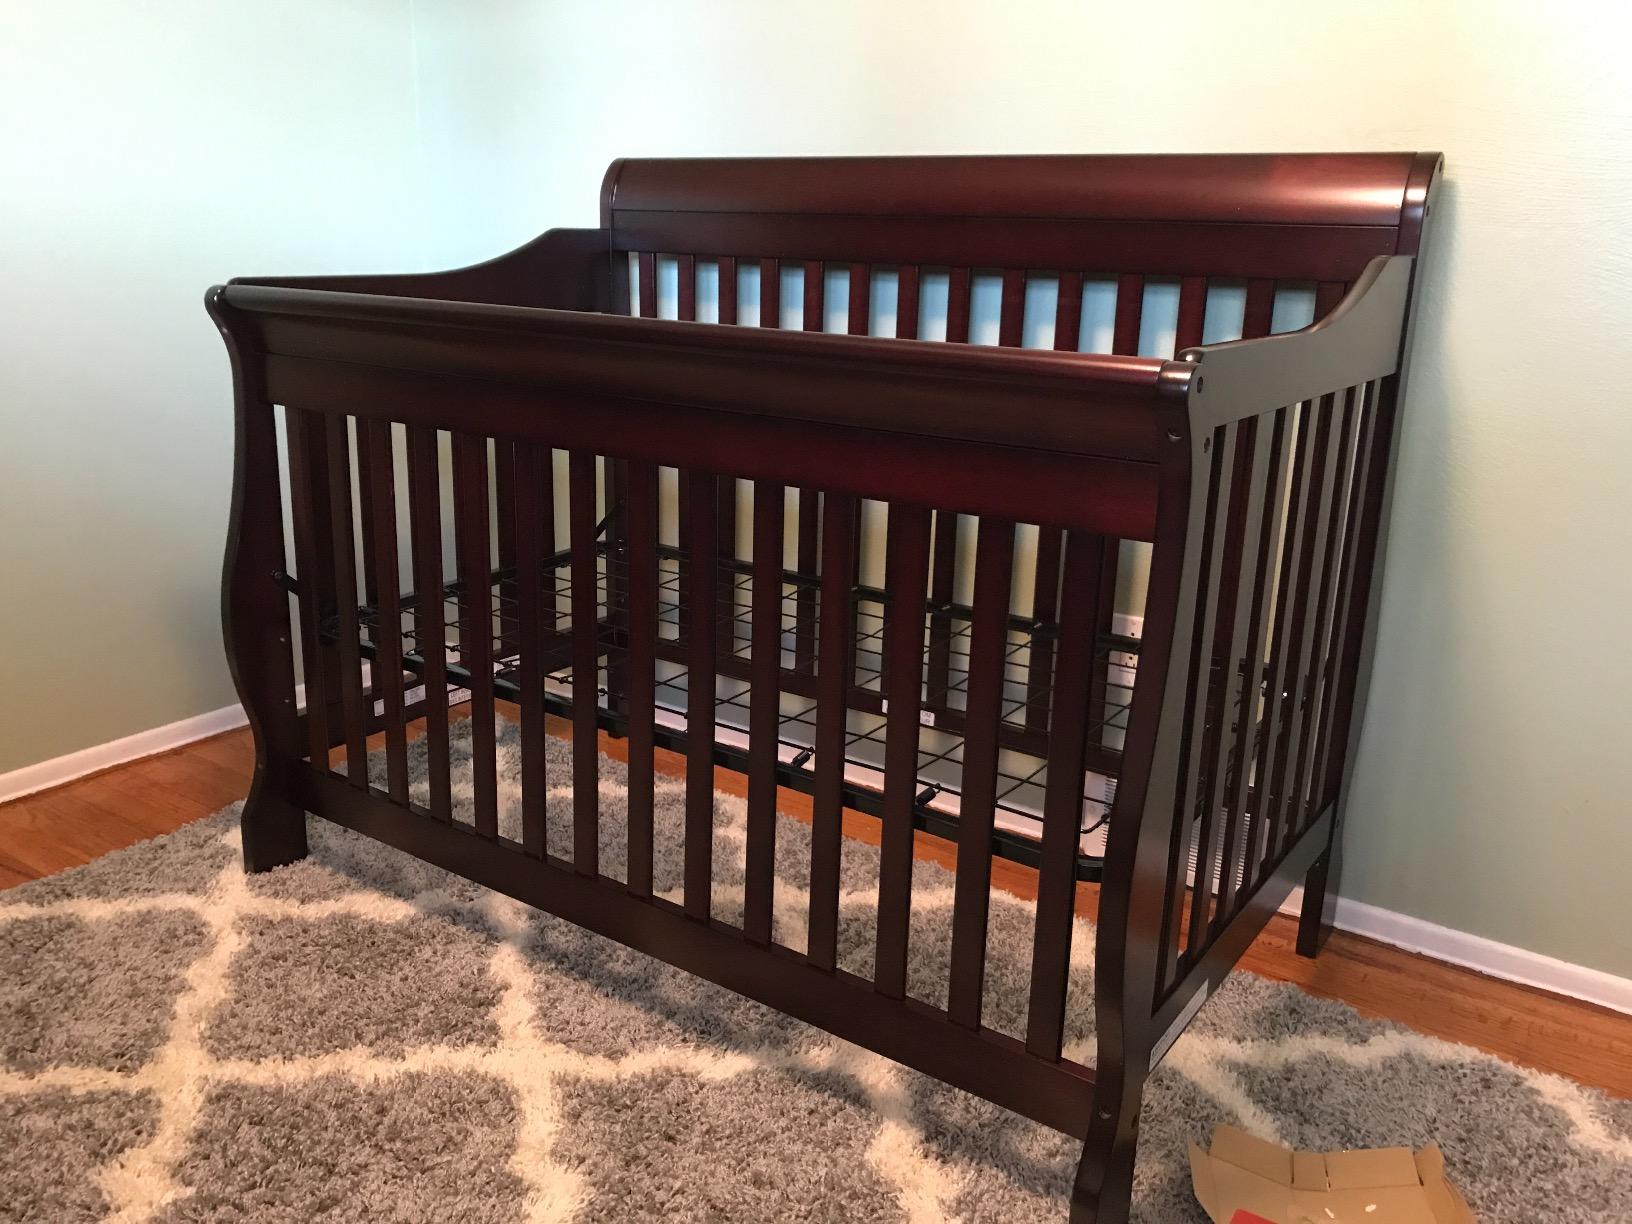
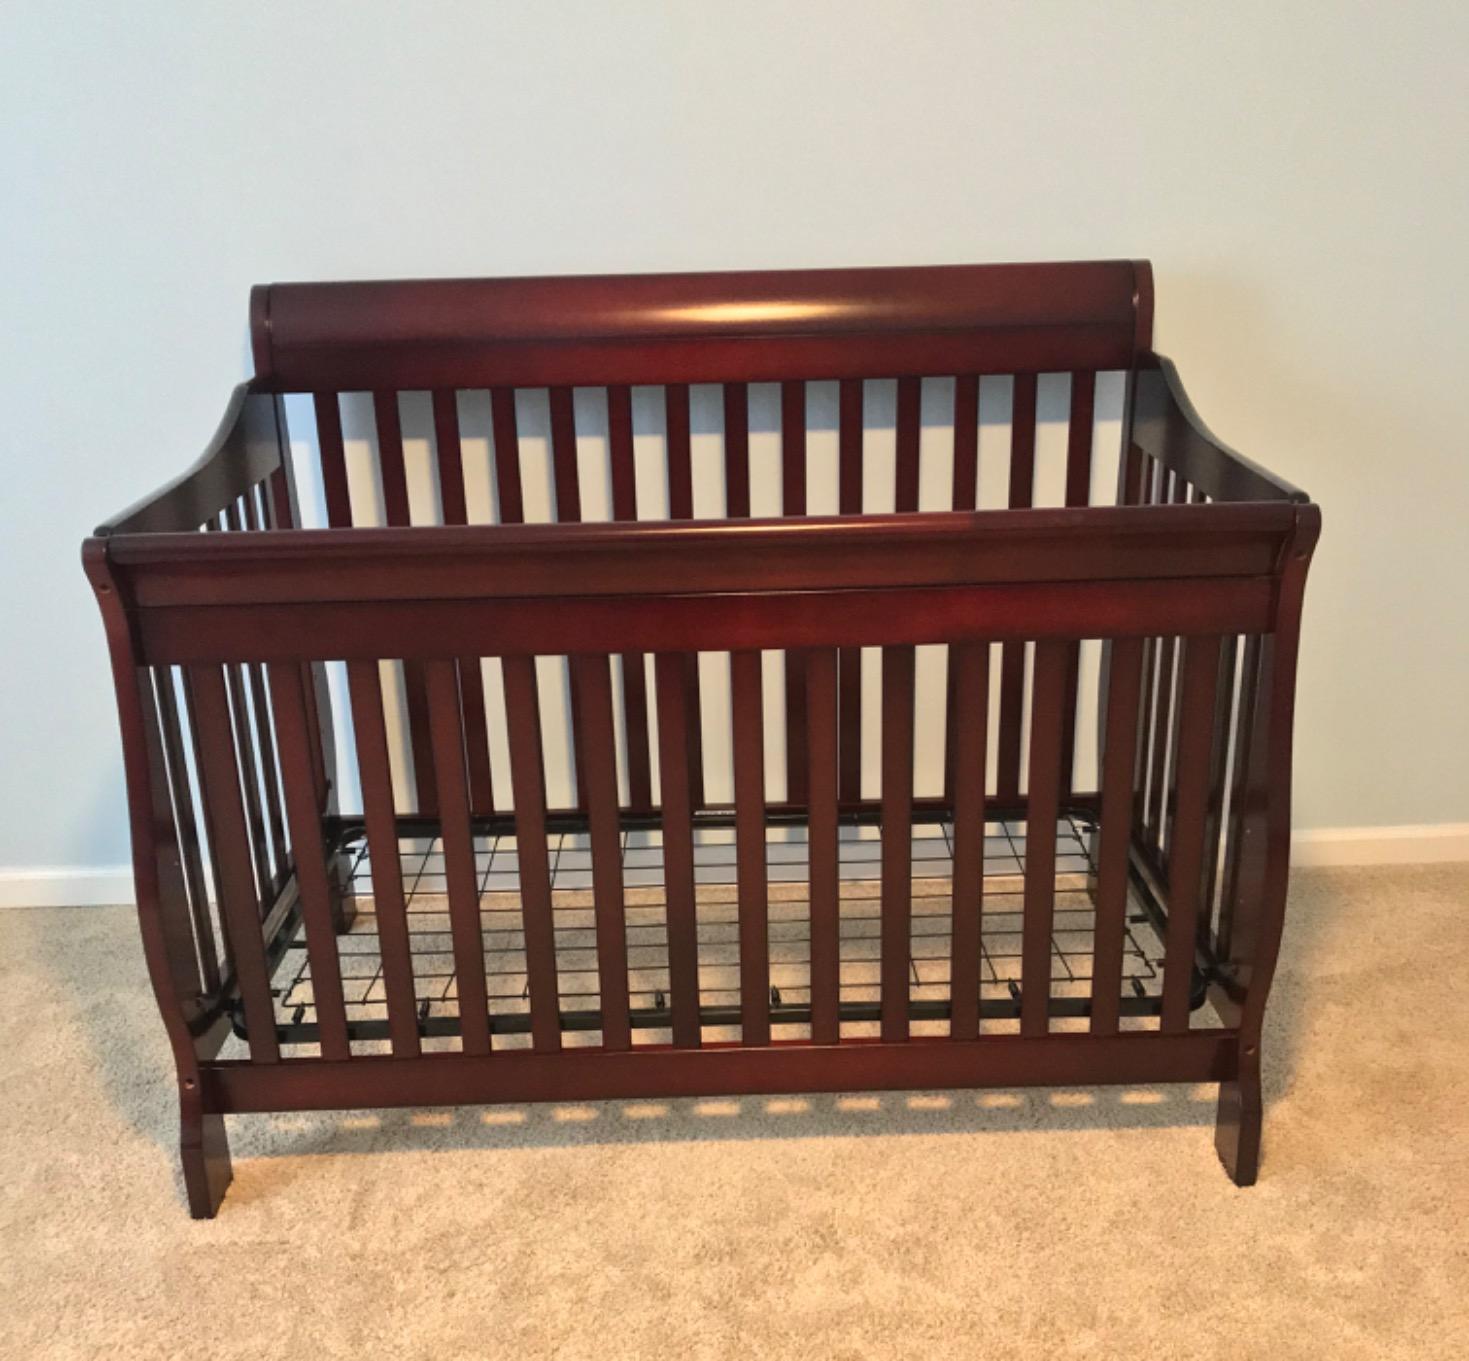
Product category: products_crib
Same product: yes